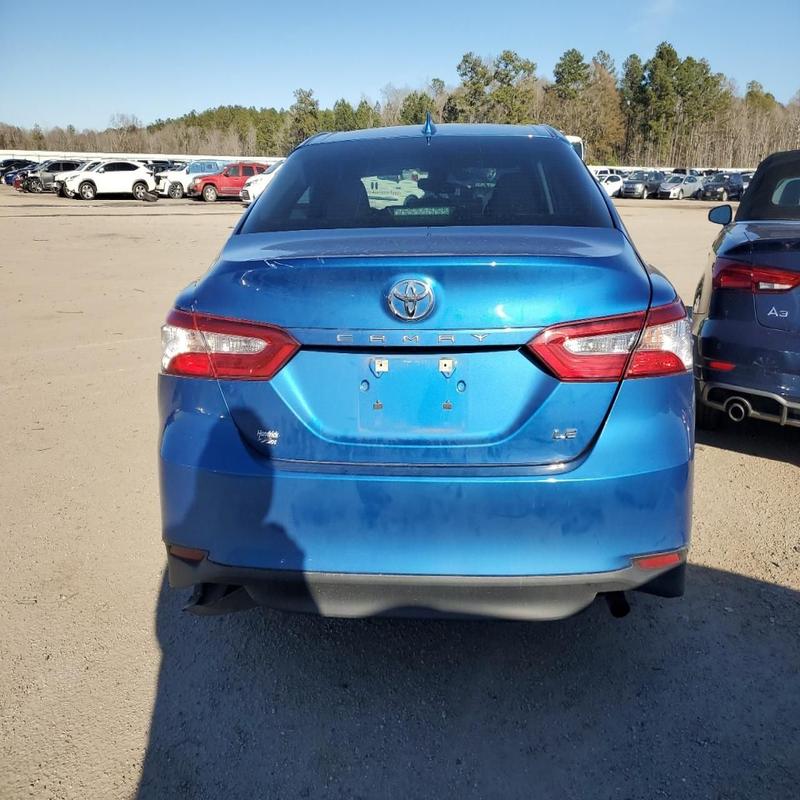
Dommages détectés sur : malle, pare-choc arrière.
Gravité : mineur